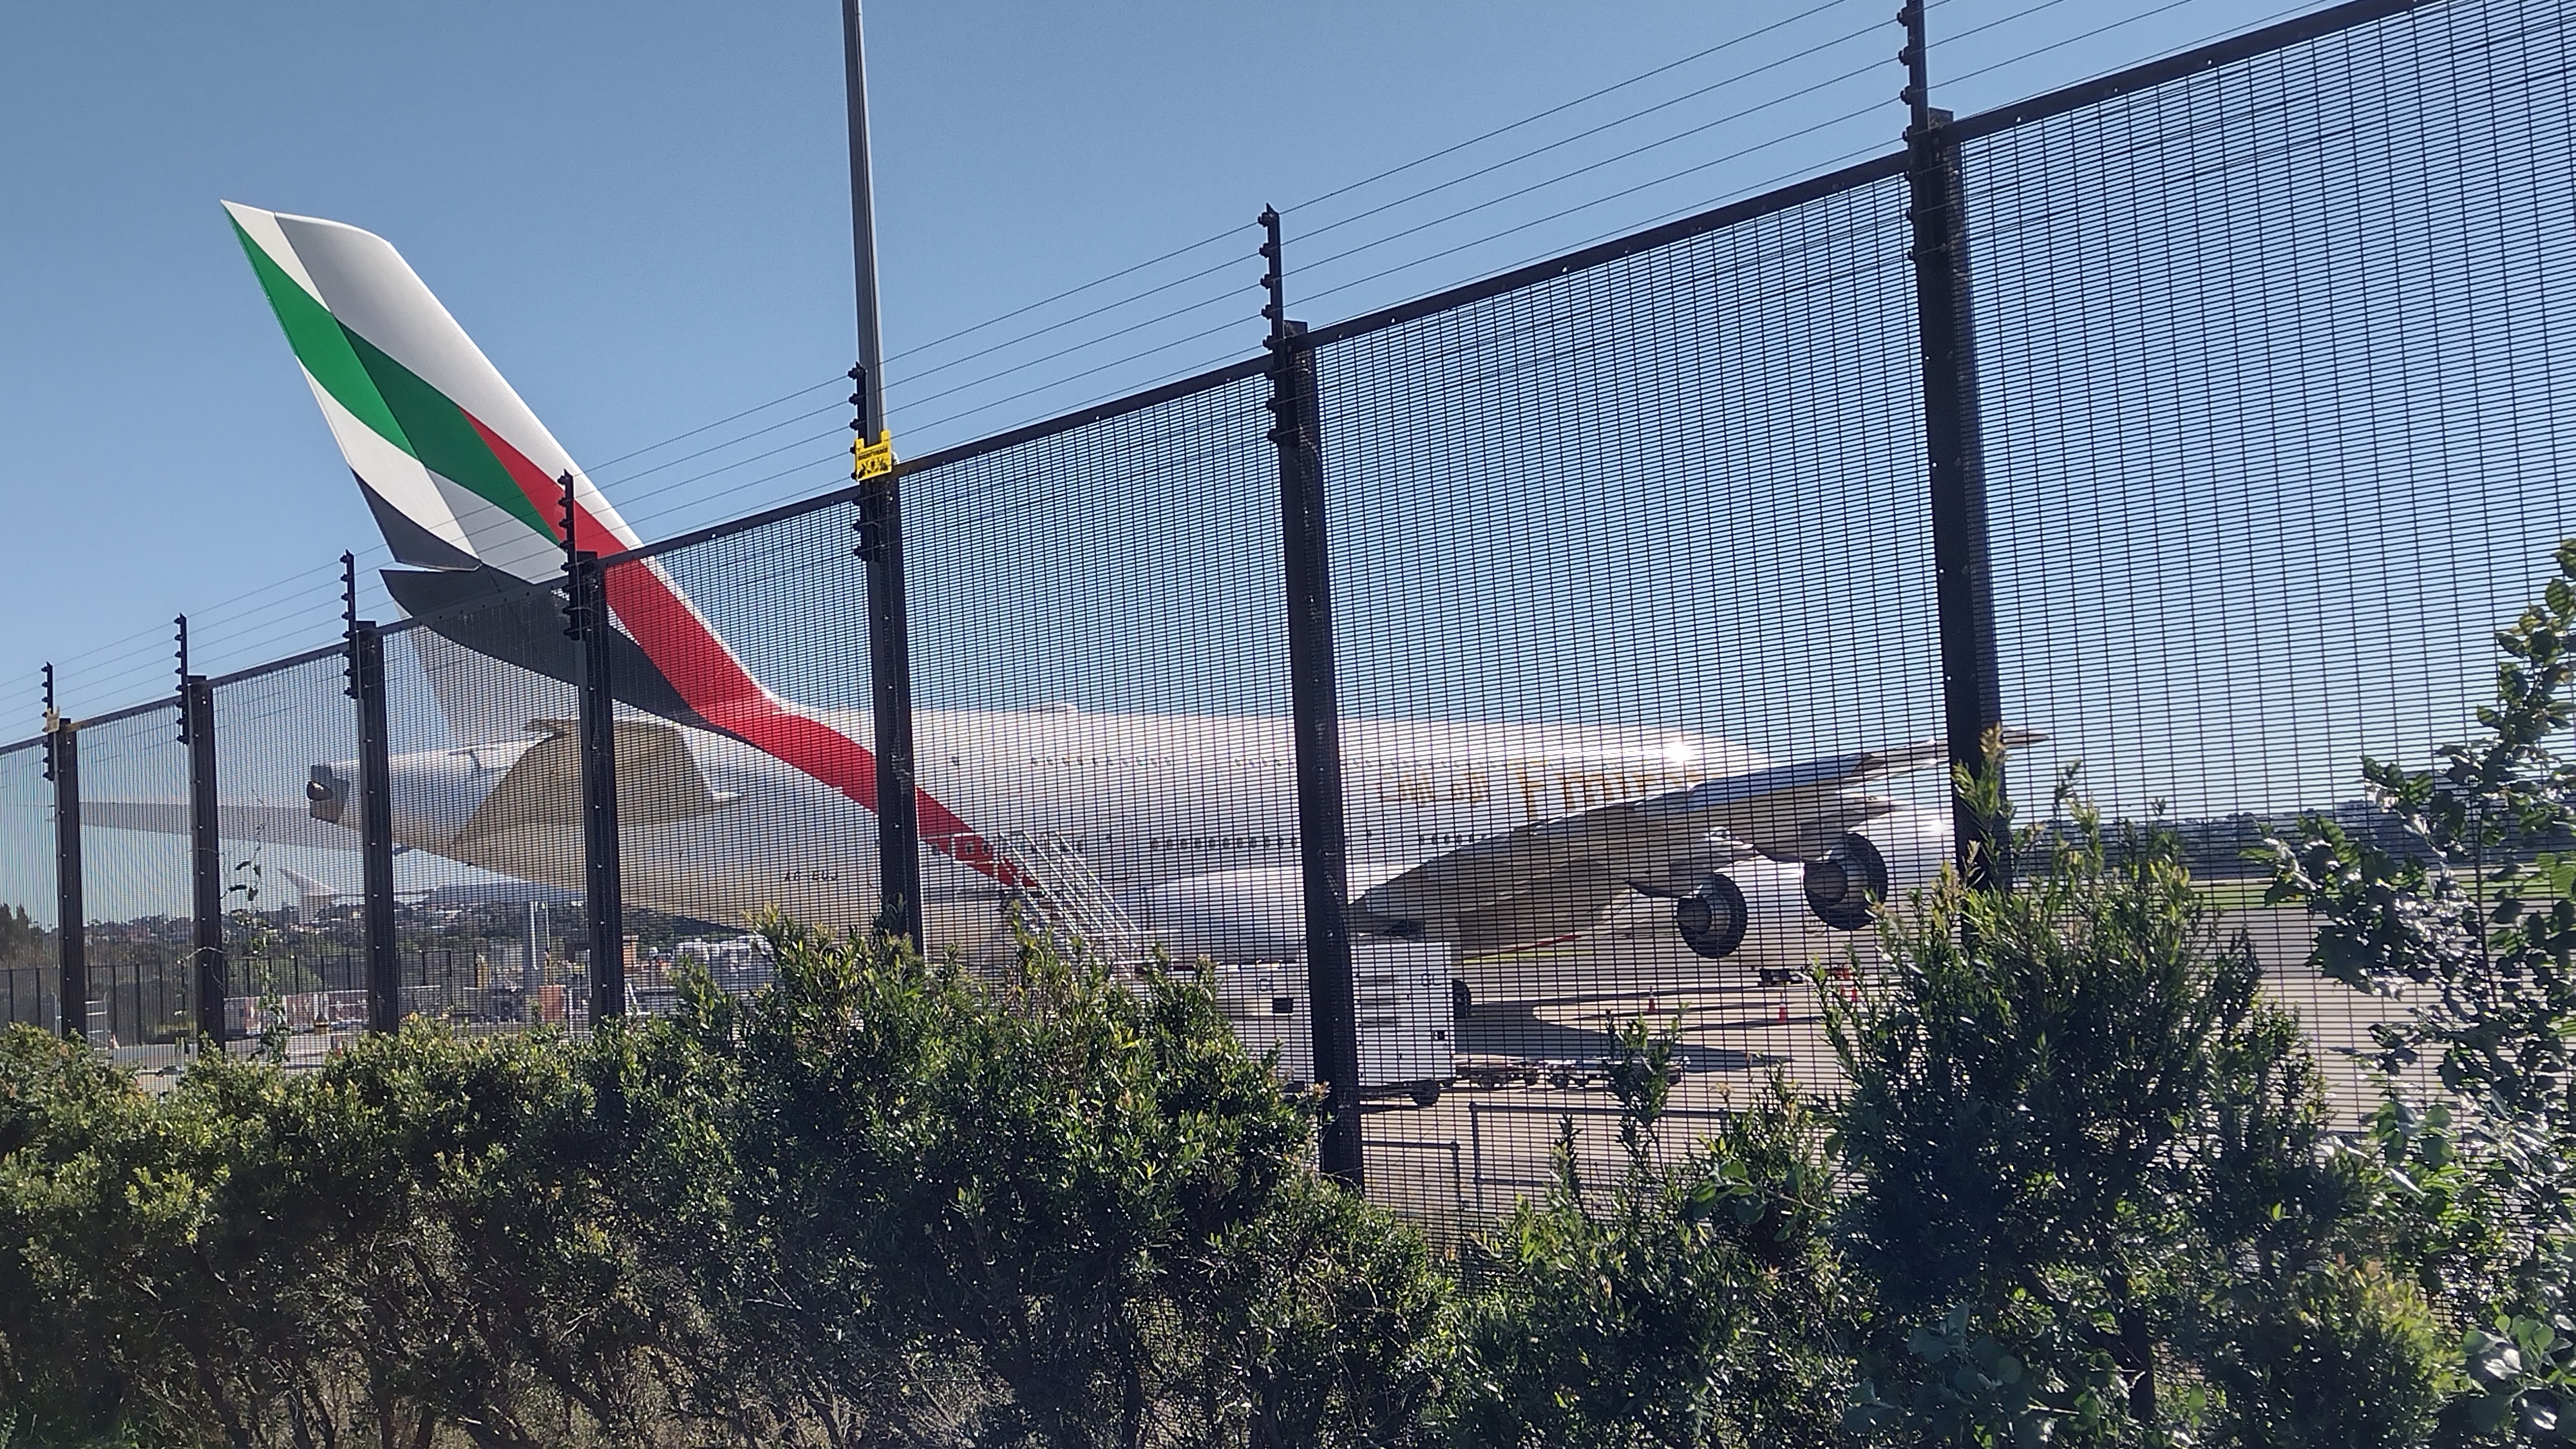
airport, sky, plant, fence, mesh, wire fencing, tree, net, chain link fencing, bridge, metal, city, pole, grass, sport venue, shade, public utility, suspension bridge, wire, steel, stadium, nonbuilding structure, cable stayed bridge, wind, landscape, home fencing, headquarters, flag, cloud, road